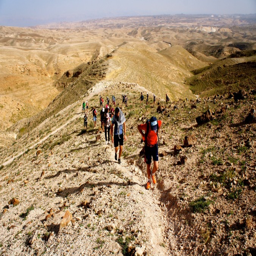
at times , the trail was pretty steep .